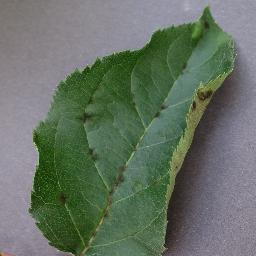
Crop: apple
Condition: scab